Lasantha Wickrematunge

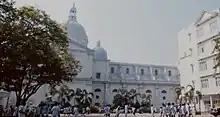
St Benedict's College, the school of Lasantha Wickrematunge

Lasantha Wickrematunge was the youngest of six children born in Kotahena Colombo, to Chandra and Harris Wickrematunge, a prominent politician, who had served as a Municipal Councillor for 30 years and was a former Deputy Mayor. Wickrematunge was the grandnephew of George E. de Silva and Agnes de Silva, cousin of Minnette de Silva, Fredrick de Silva and Desmond de Silva. In his childhood, Wickrematunge attended St Benedict's College. He spent his adolescence in Britain, where he graduated high school and eventually returned to Sri Lanka, where he started law school.